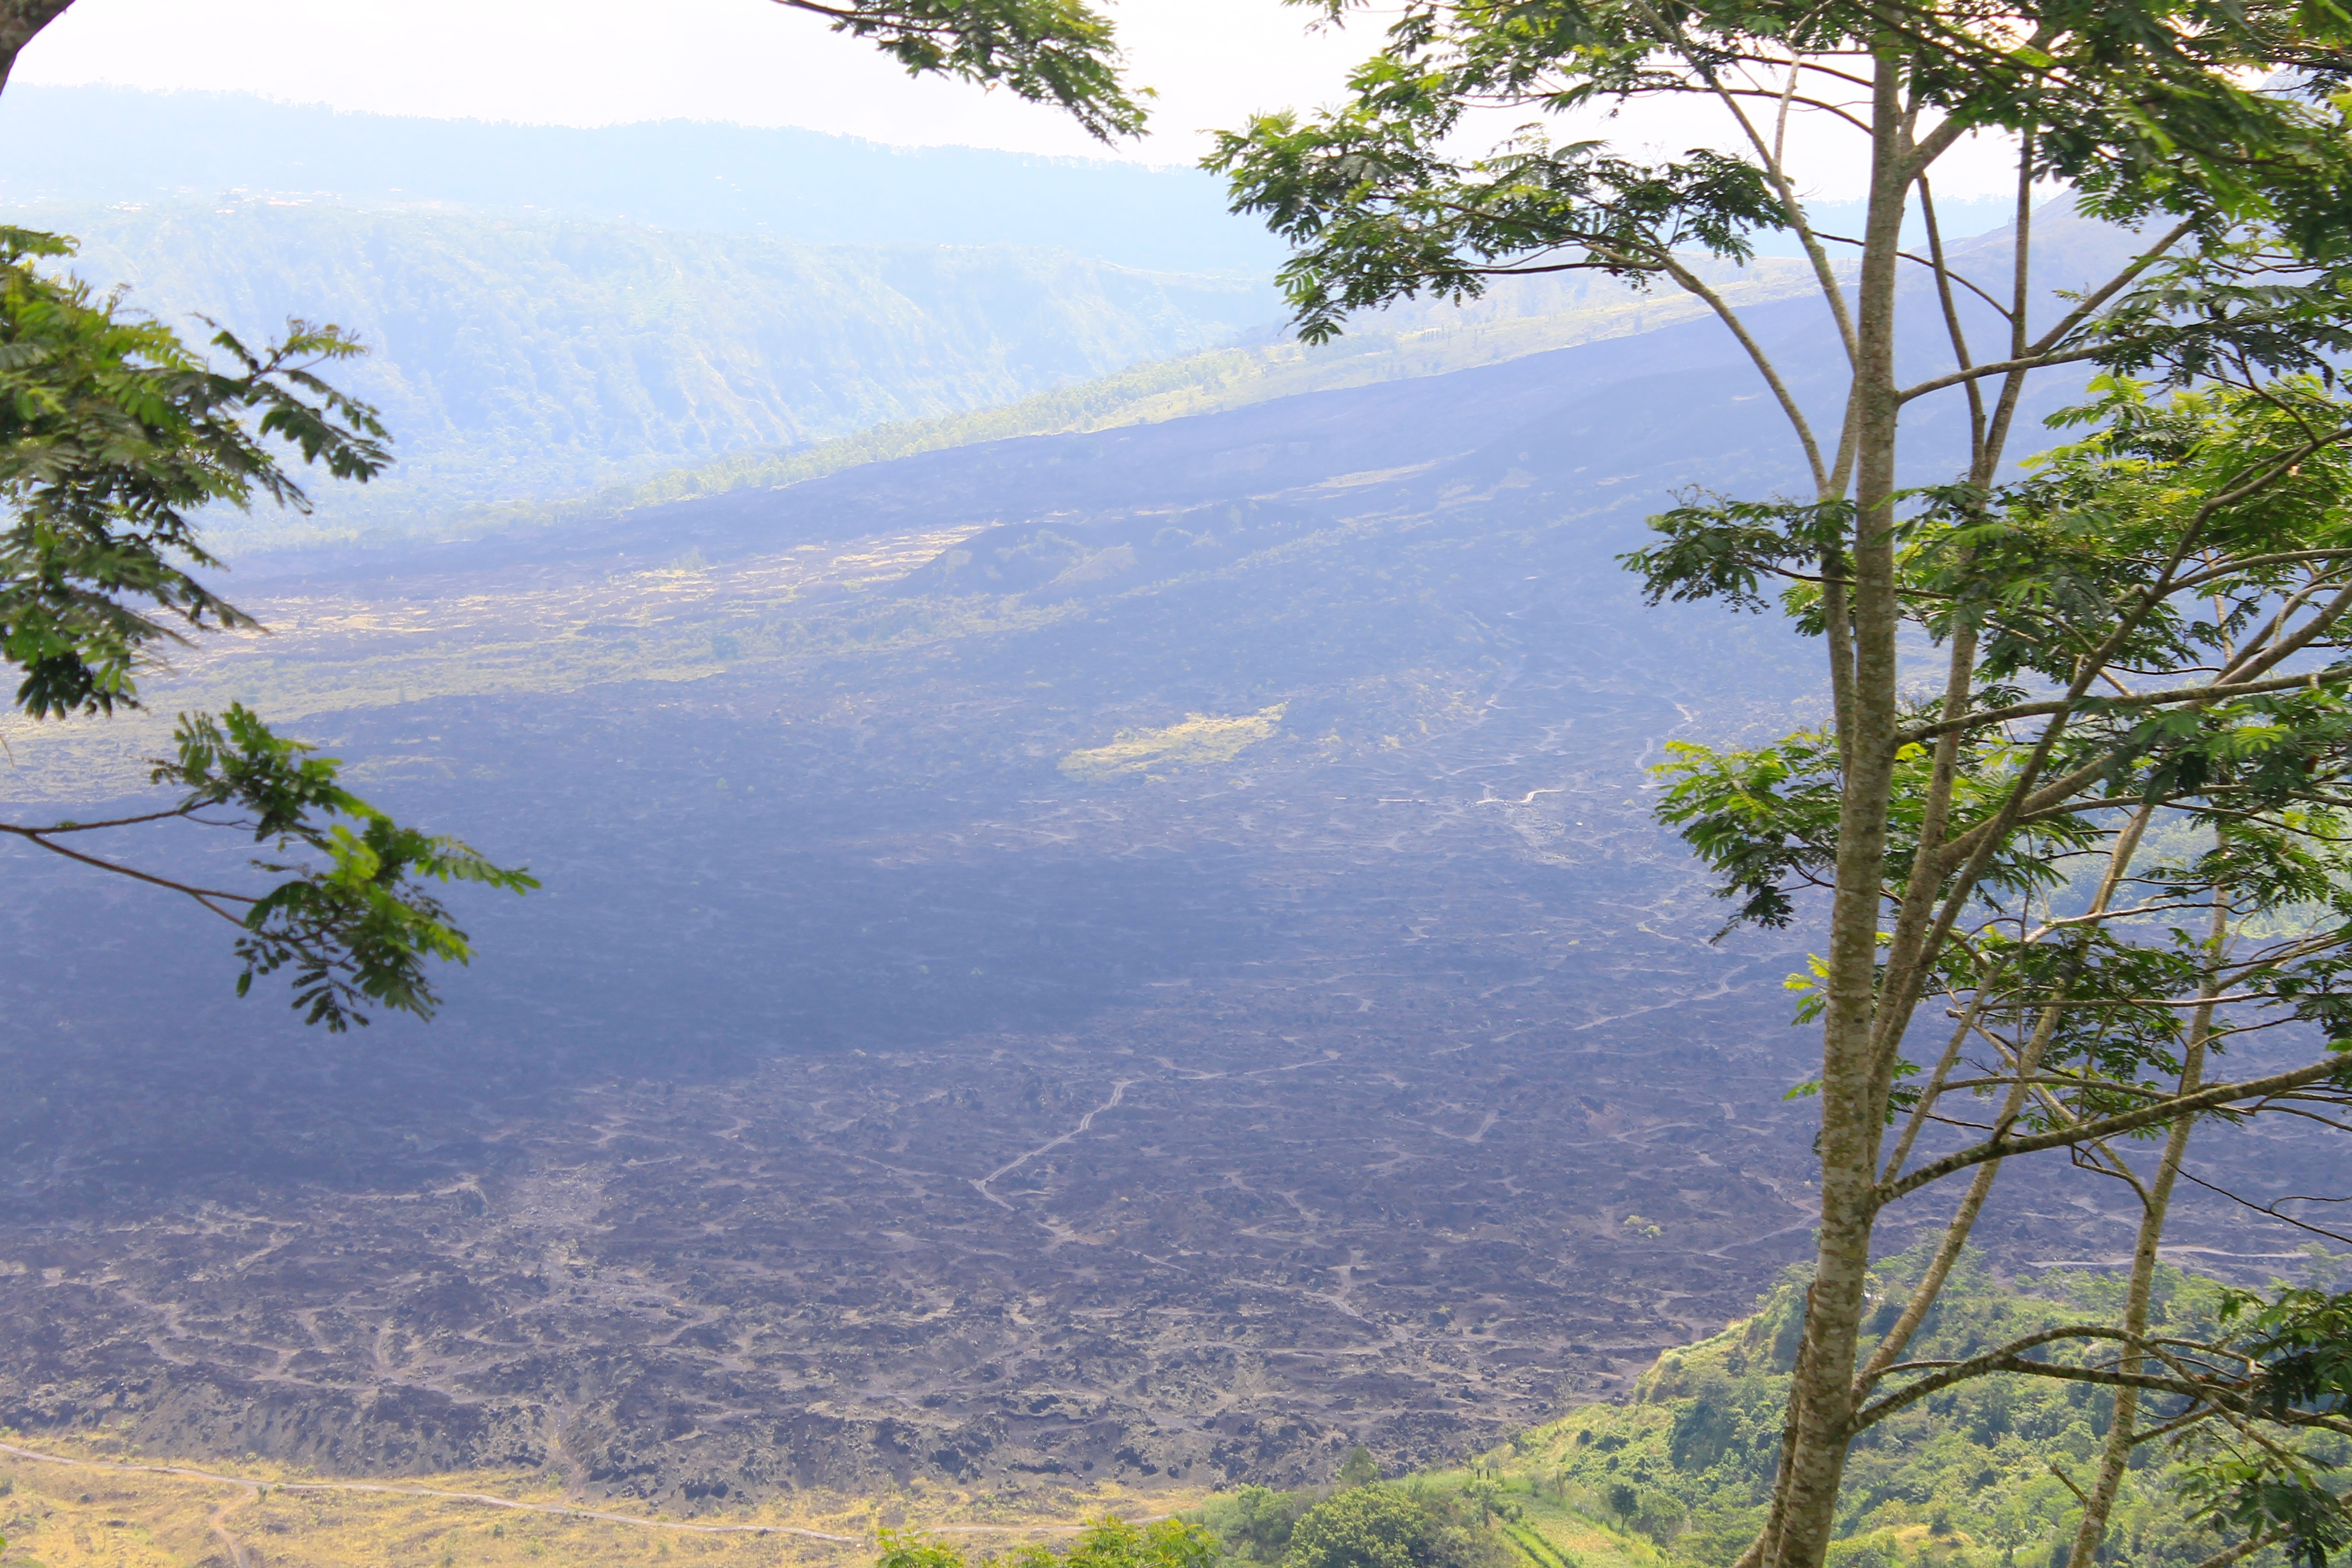
landscape, tree, wilderness, mountain, trail, hill, lake, adventure, valley, mountain range, national park, ridge, plateau, ecosystem, natural environment, mountainous landforms